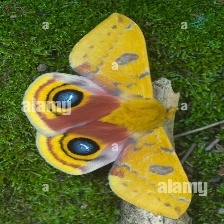
Species: IO MOTH